Malachy E. Mannion

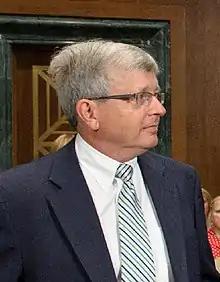
Mannion in 2012

Malachy Edward Mannion (born May 1953) is a senior United States district judge of the United States District Court for the Middle District of Pennsylvania.